F. C. Ogbalu

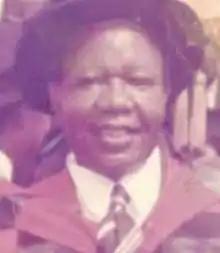

Chief Frederick Chidozie Ogbalu (1927–1990) known predominantly as F. C. Ogbalu, was a Nigerian linguist and educator. He is predominantly known for standardizing Igbo language and is often called the "father" of Igbo language and culture. In 1949, he founded the Society for Promoting Igbo Language and Culture. Ogbalu served as the society's president for many years.